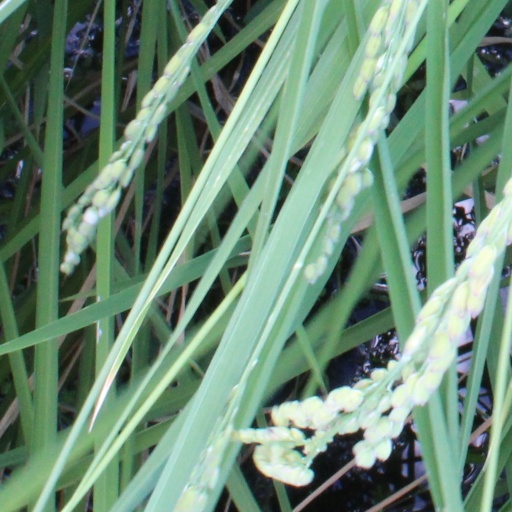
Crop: rice